Bordeaux wine regions

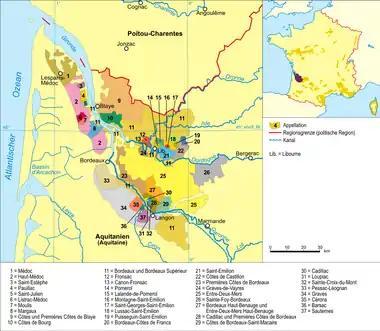
Bordeaux wine regions of Gironde department and its appellations

The wine regions of Bordeaux in France are a large number of wine growing areas, differing widely in size and sometimes overlapping, which lie within the overarching wine region of Bordeaux, centred on the city of Bordeaux and covering the whole area of the Gironde department of Aquitaine.